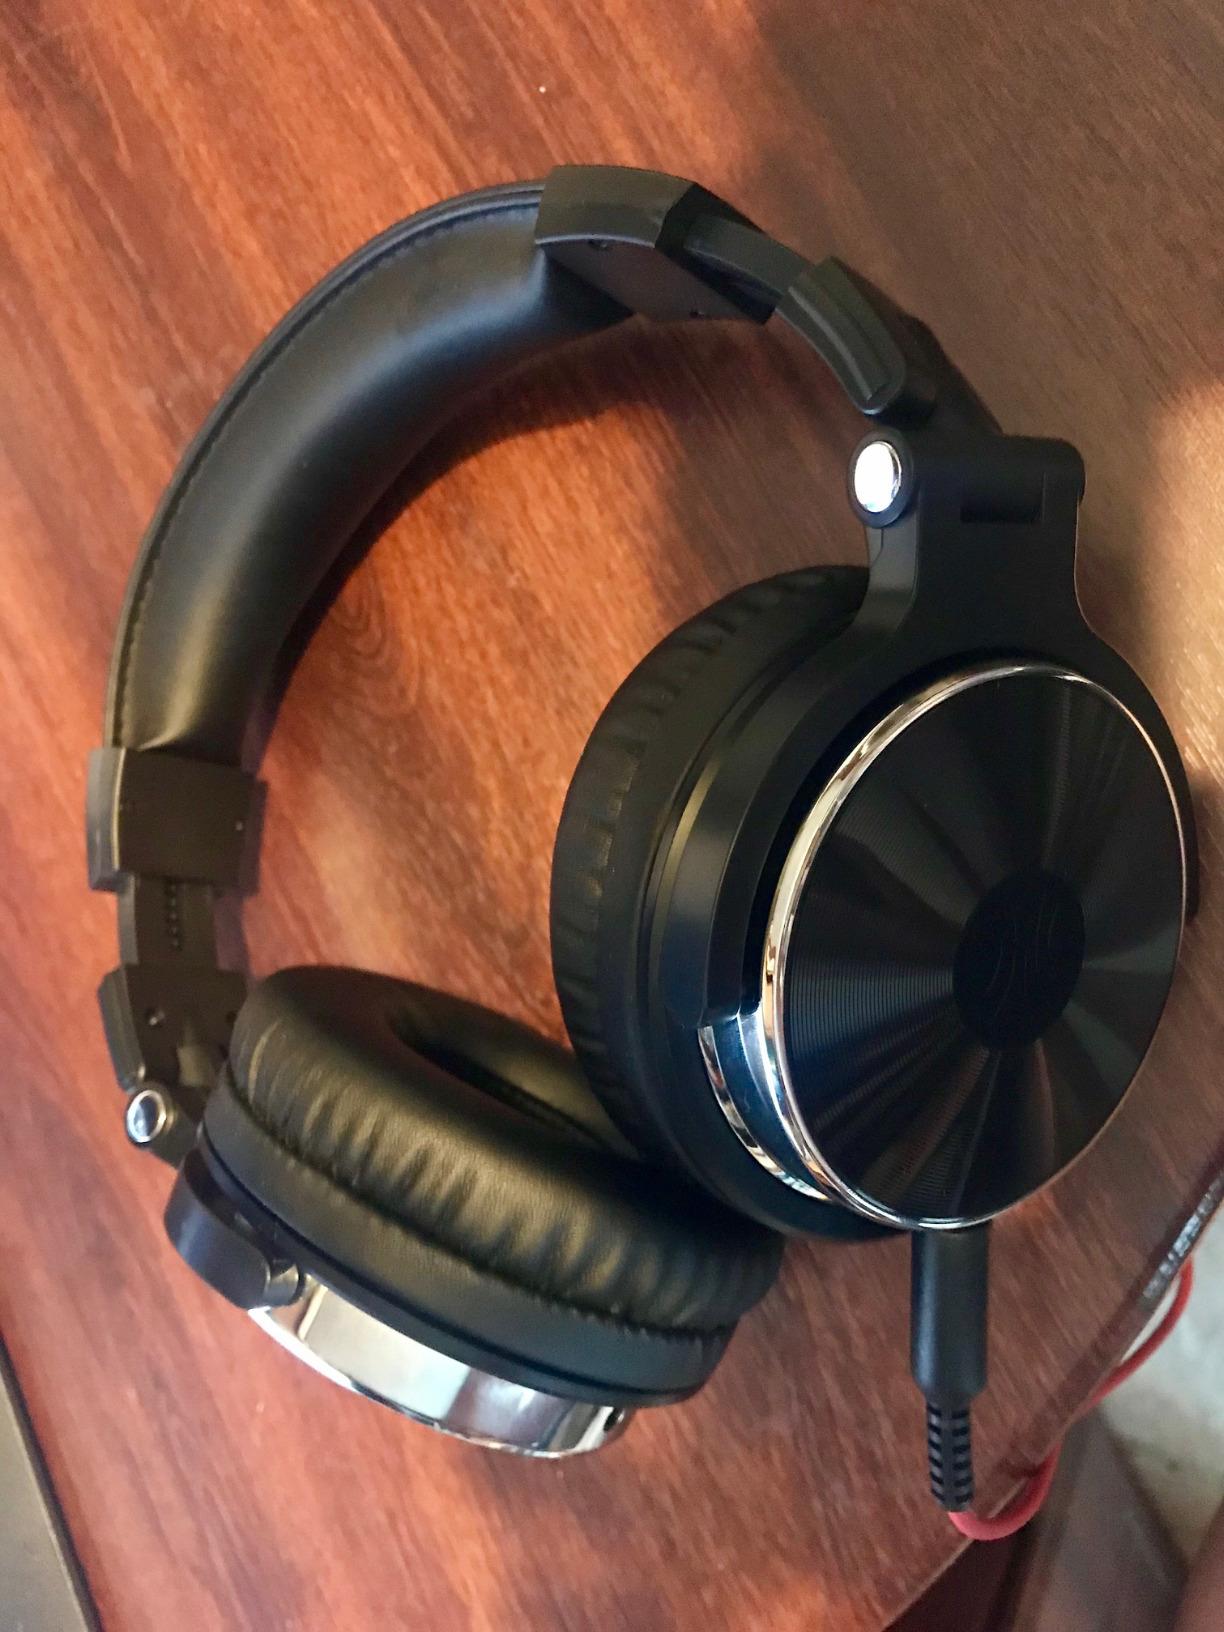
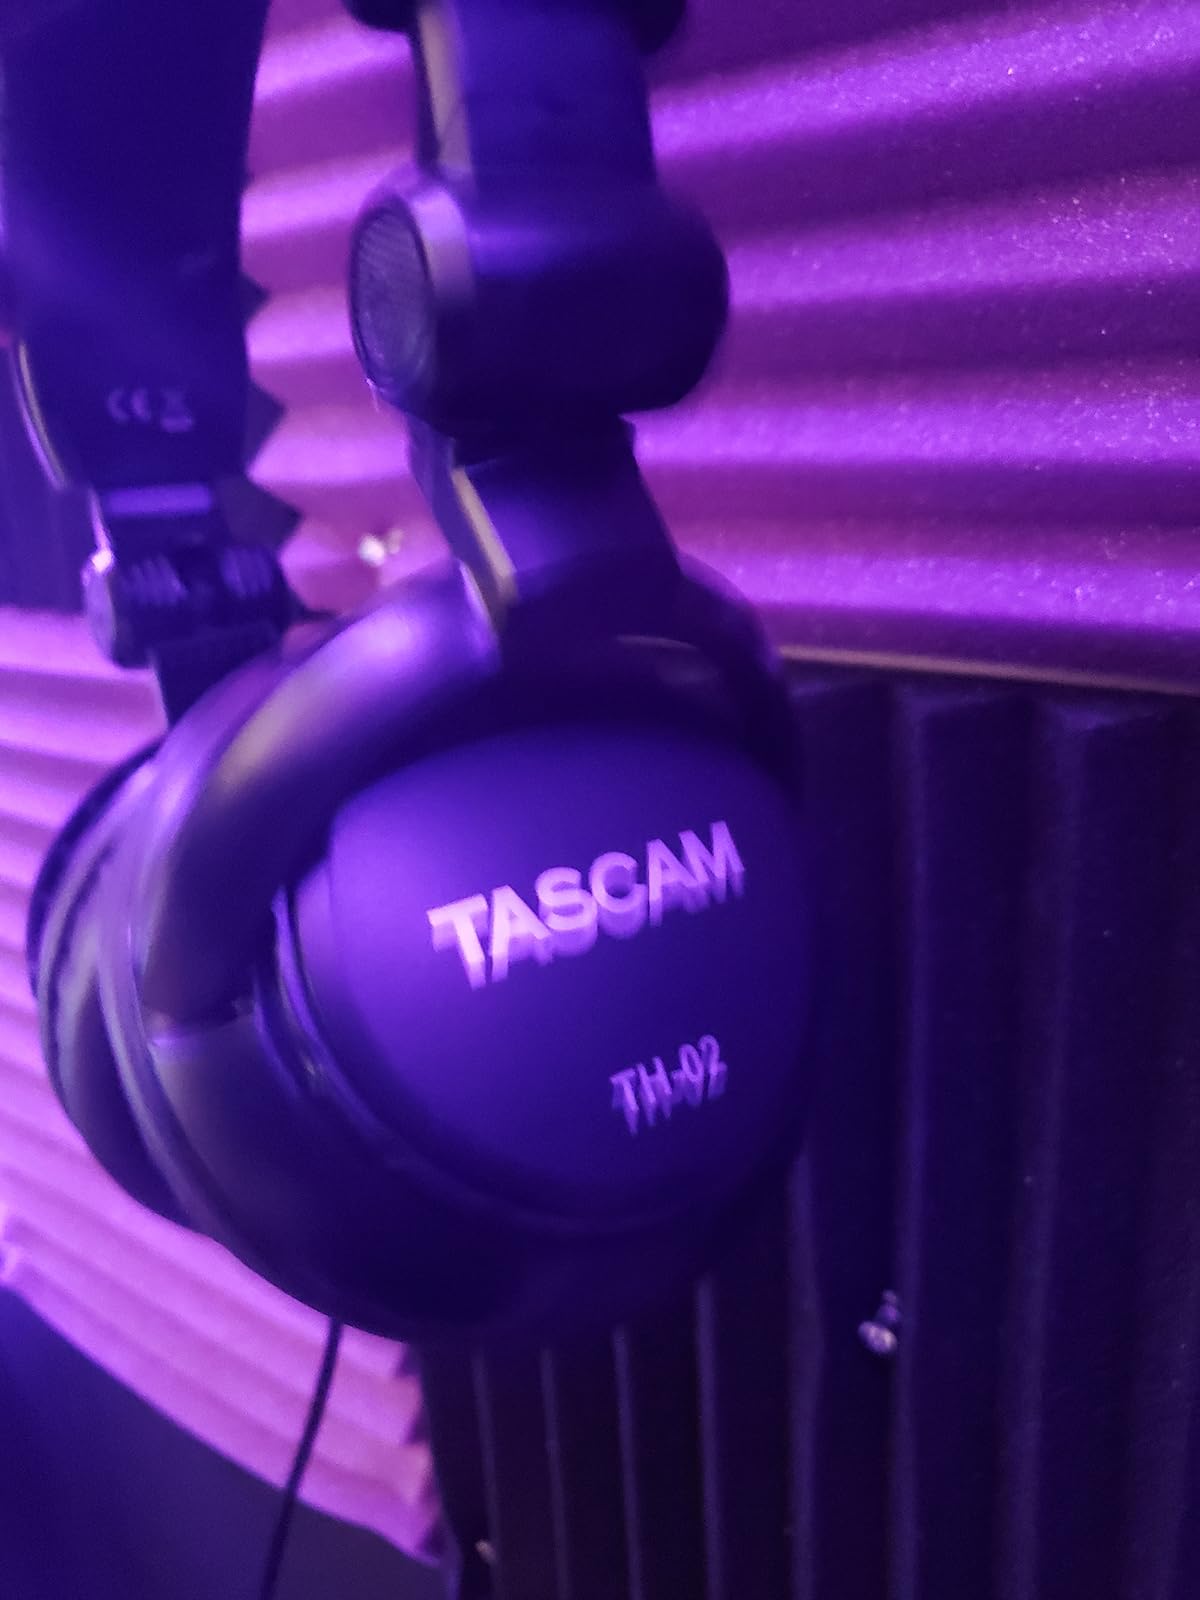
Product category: headphones
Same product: no